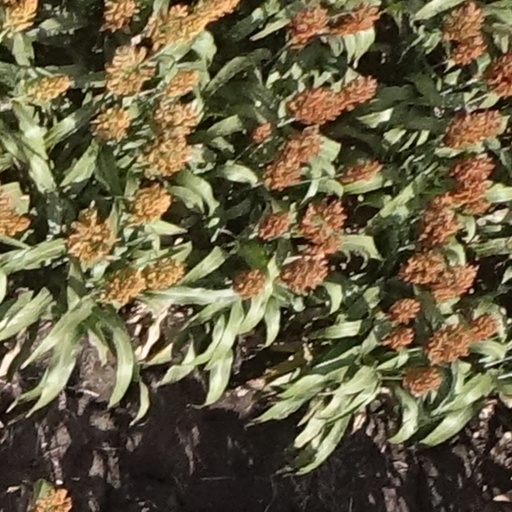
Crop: sorghum